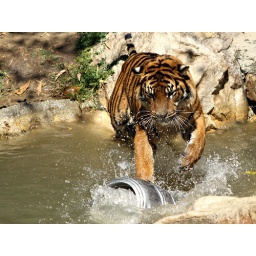
A tiger plays in the water with a beer keg at the Los Angeles Zoo.